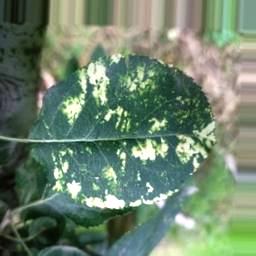
Label: Apple_Mosaic